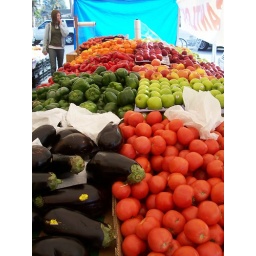
Fresh fruit market in town